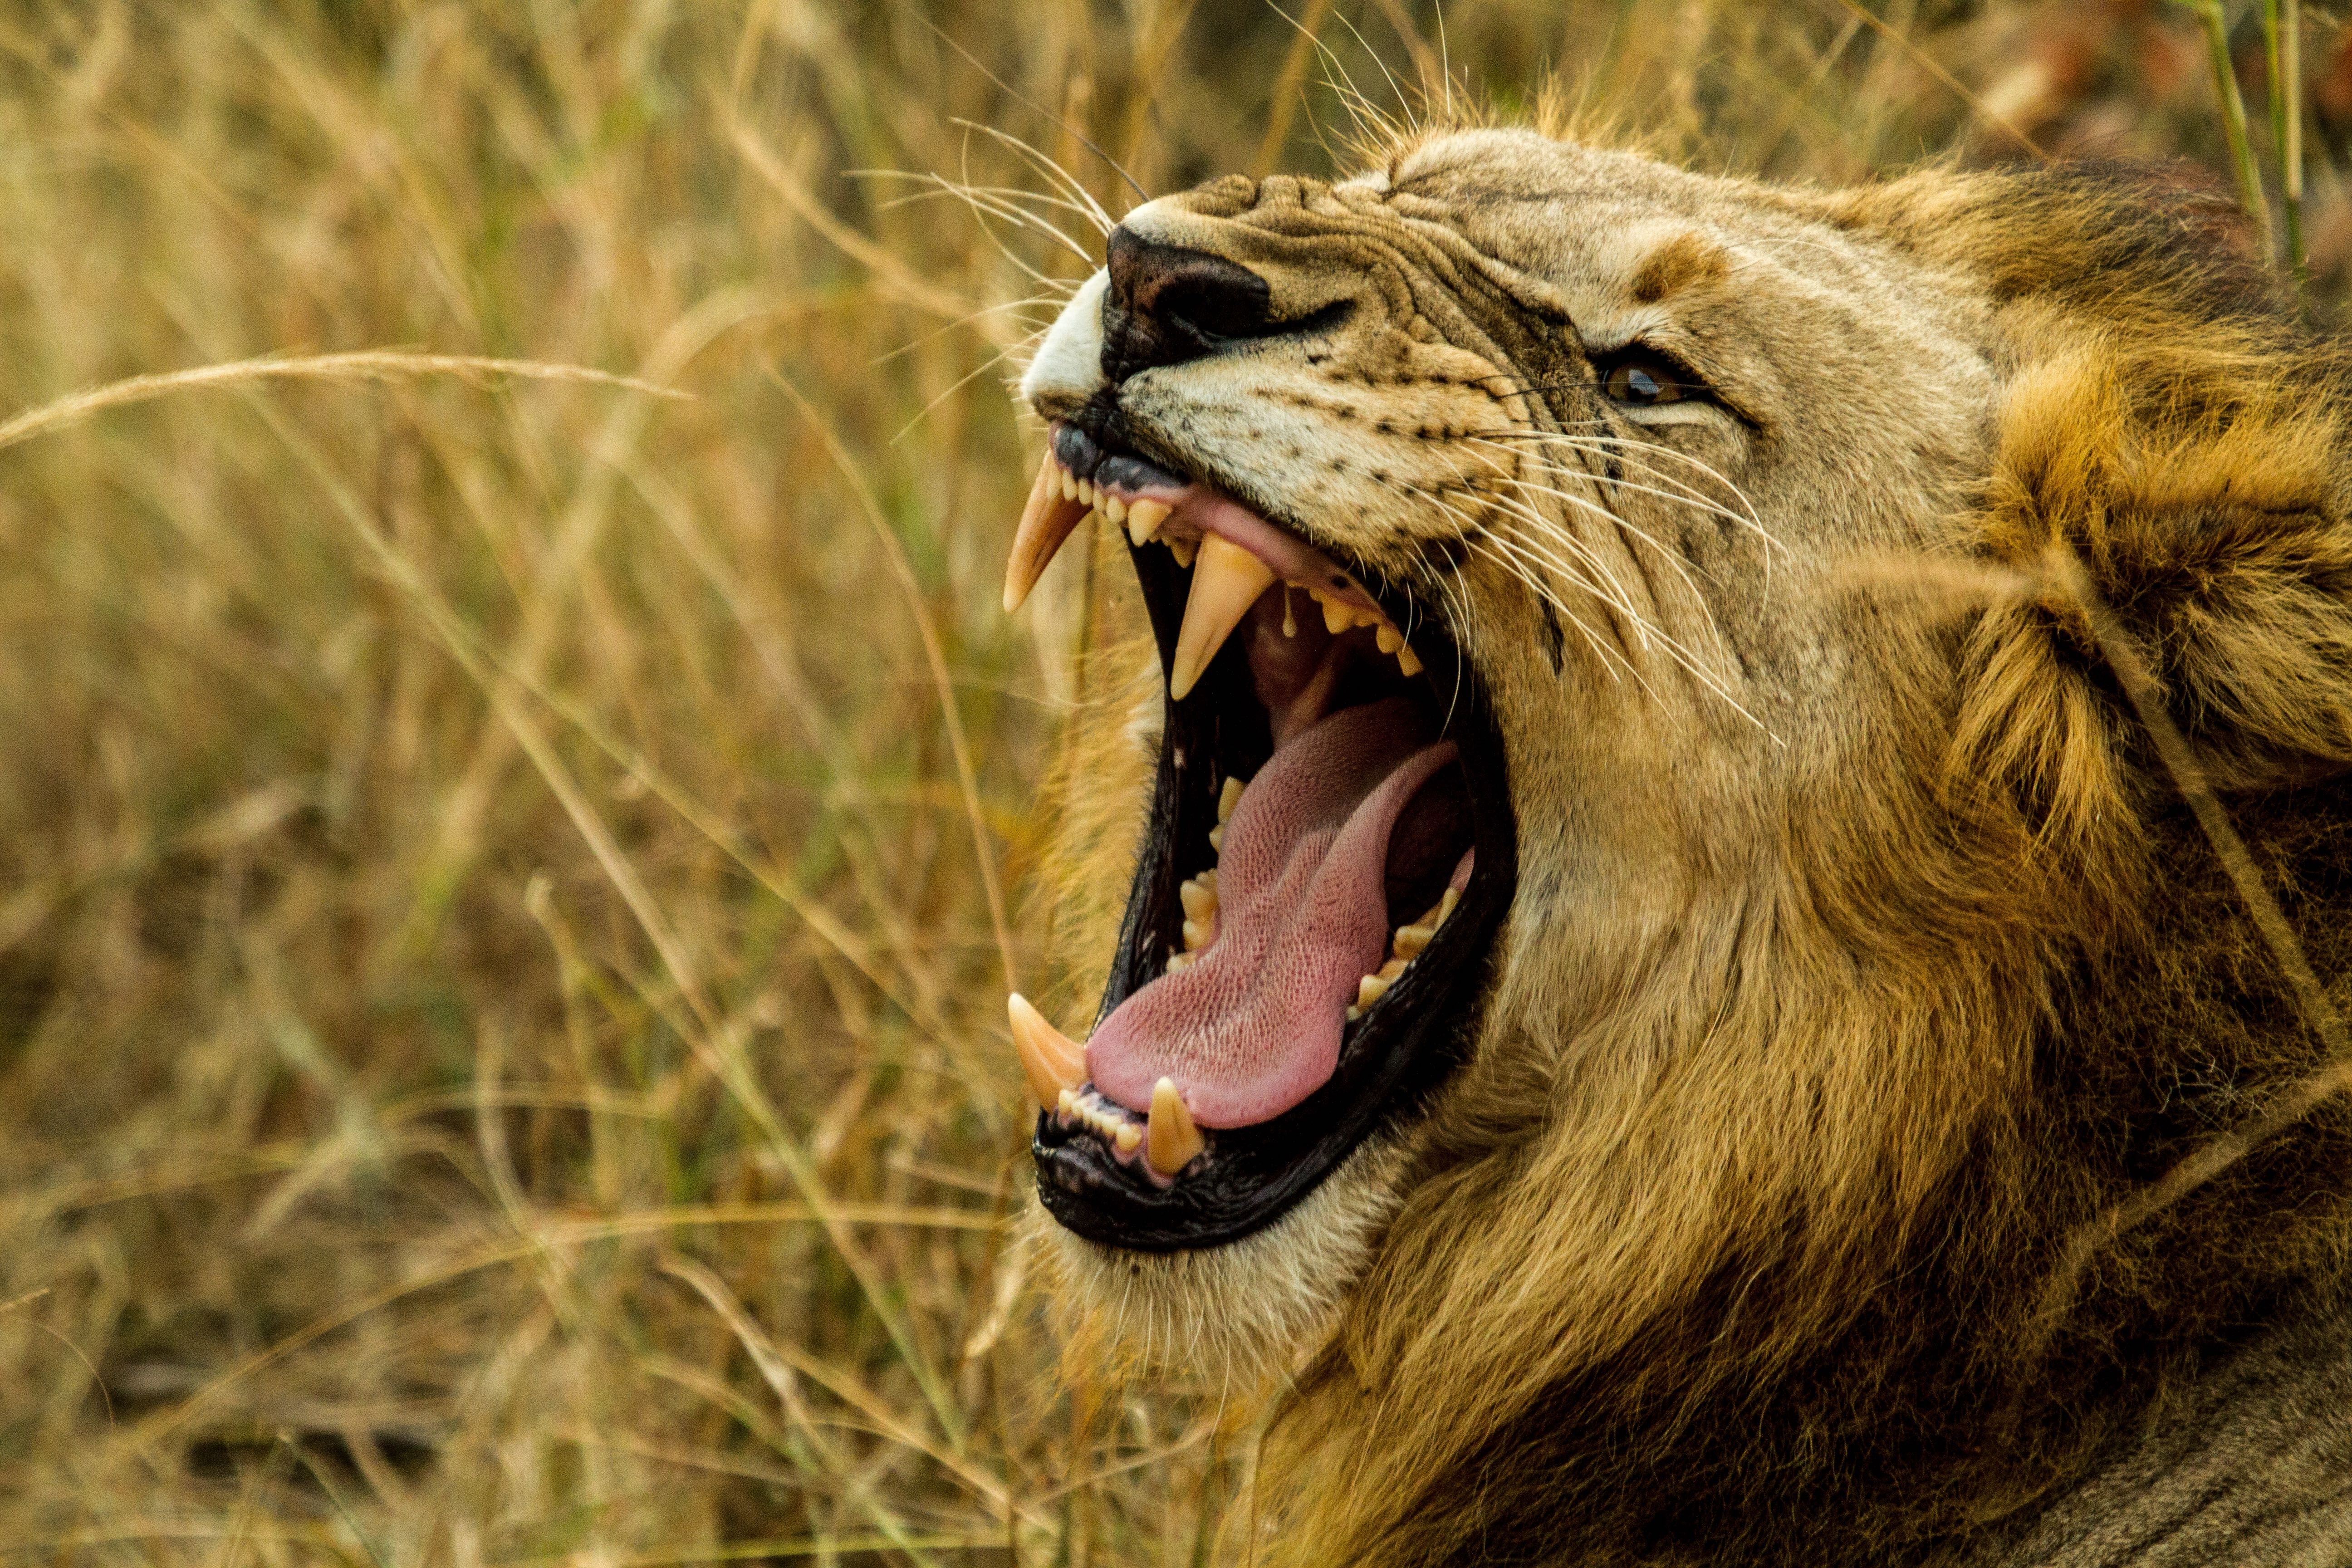
animal, male, wildlife, wild, africa, mammal, mane, facial expression, fauna, savanna, lion, mouth, yawn, close up, cheetah, power, whiskers, roar, king, snout, tiger, danger, vertebrate, teeth, hunter, safari, strength, dangerous, fang, big cats, cat like mammal